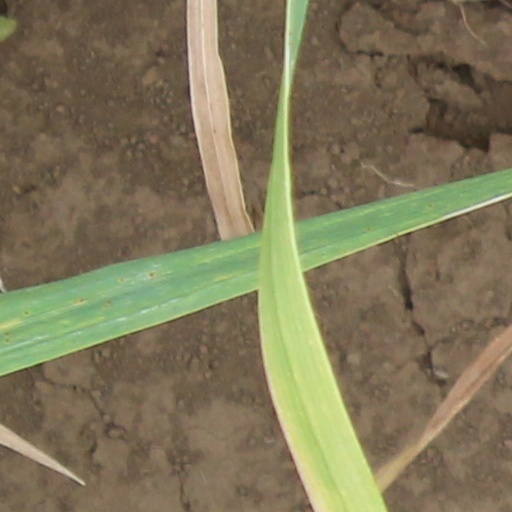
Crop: wheat